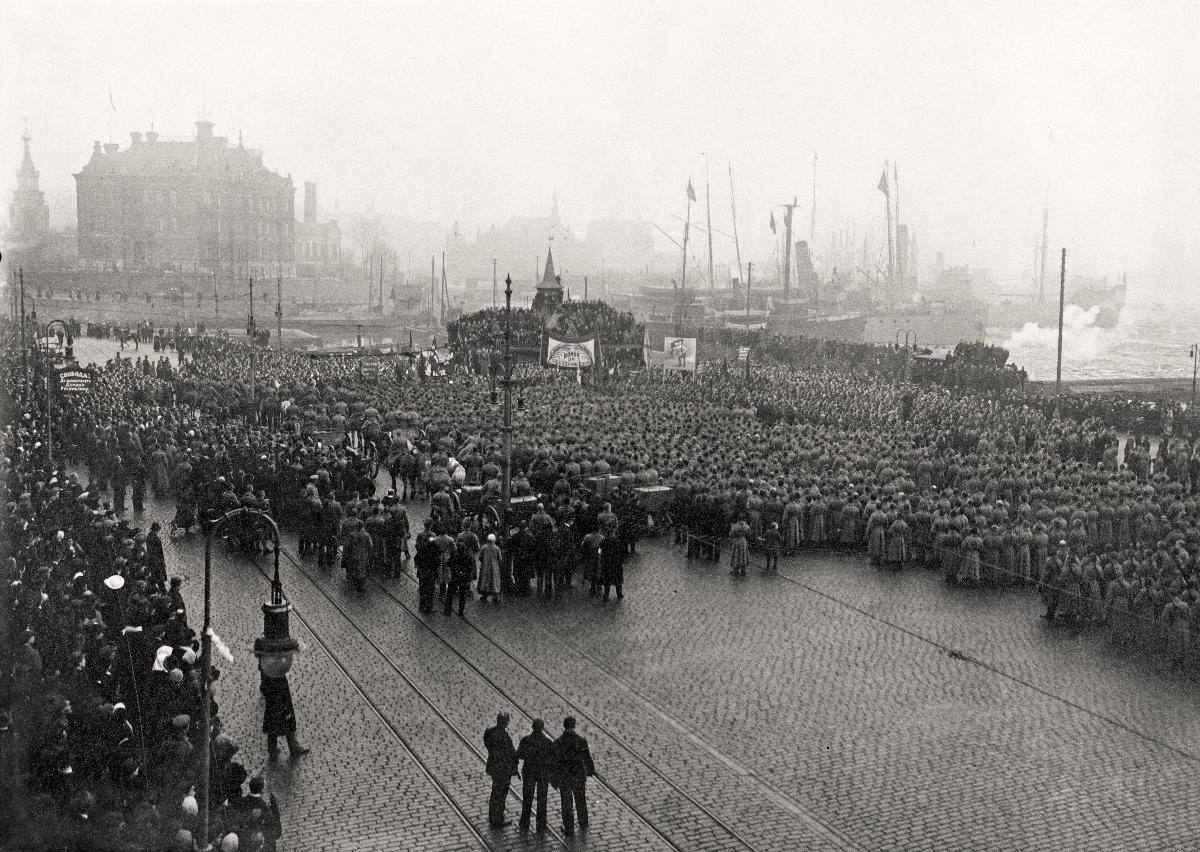
Venäläisen sotaväen paraati Helsingissä 1917; Parade of the Russian troops in Helsinki 1917
sisällön kuvaus: Venäläisen sotaväen muistojuhla ja paraati Helsingin Kauppatorilla keväällä 1917. content description: Memorial celebrations and parade of the Russian troops on Helsinki market square in spring 1917.
Vuosi: 1917
Paikka: Suomi; Suomi, Uusimaa, Helsinki; Suomi, Uusimaa, Helsinki, Kauppatori Helsinki
Aiheet: vallankumoukset; paraatit; muistojuhlat; sotaväki; venäläiset; venäläinen sotaväki; revolutions; parades; military; politics; revolution; memorial celebration; commemoration; Russian troops; market square; revolutioner; parader; krigsfolk